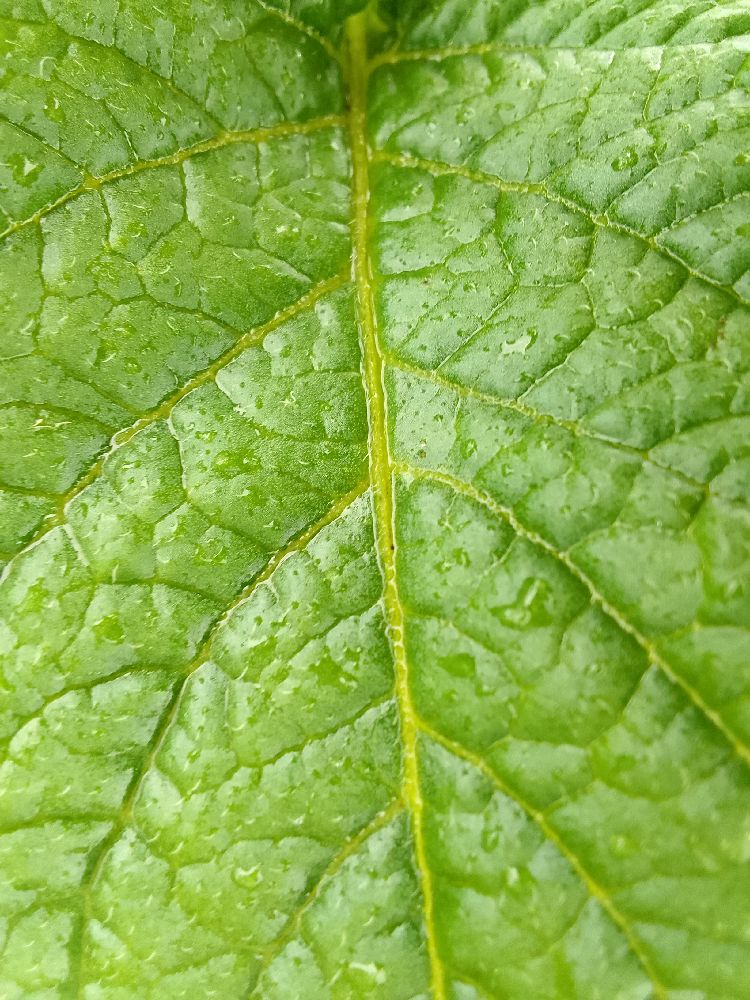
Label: Healthy